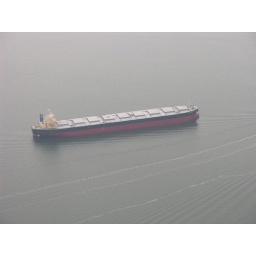
Flying above Vancouver we spotted this large ship heading out to sea.